Kuiba

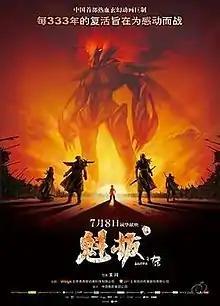
Poster

Kuiba or Greatbug is a 2011 Chinese animated film. It was released on July 8, 2011. The film was followed by "Kuiba 2" in 2013 and "Kuiba 3" in 2014, with a fourth film, "Kuiba 4", scheduled for release in 2020.